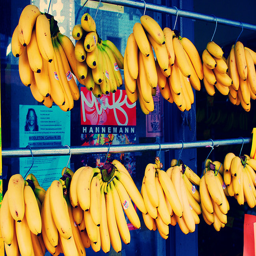
A store with bunches of ripe bananas hanging from poles.
A rack of several bundles of ripe banana's.
A bunch of bananas are hanging from a rack
a bunch of bananas on a pole ready to be taken
Bunches of bananas are hanging from a pole.